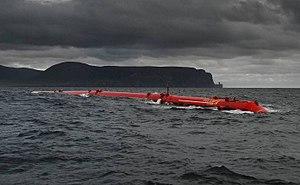
Pélamis est une structure semi-émergée composée de quatre cylindres reliés par des articulations. Il est destiné à récupérer l'énergie des vagues et à l'acheminer à la côte par un câble sous-marin sous la forme d'énergie électrique. L'entreprise écossaise Pelamis Wave Power qui a développé le projet a cessé d'exister en 2014.